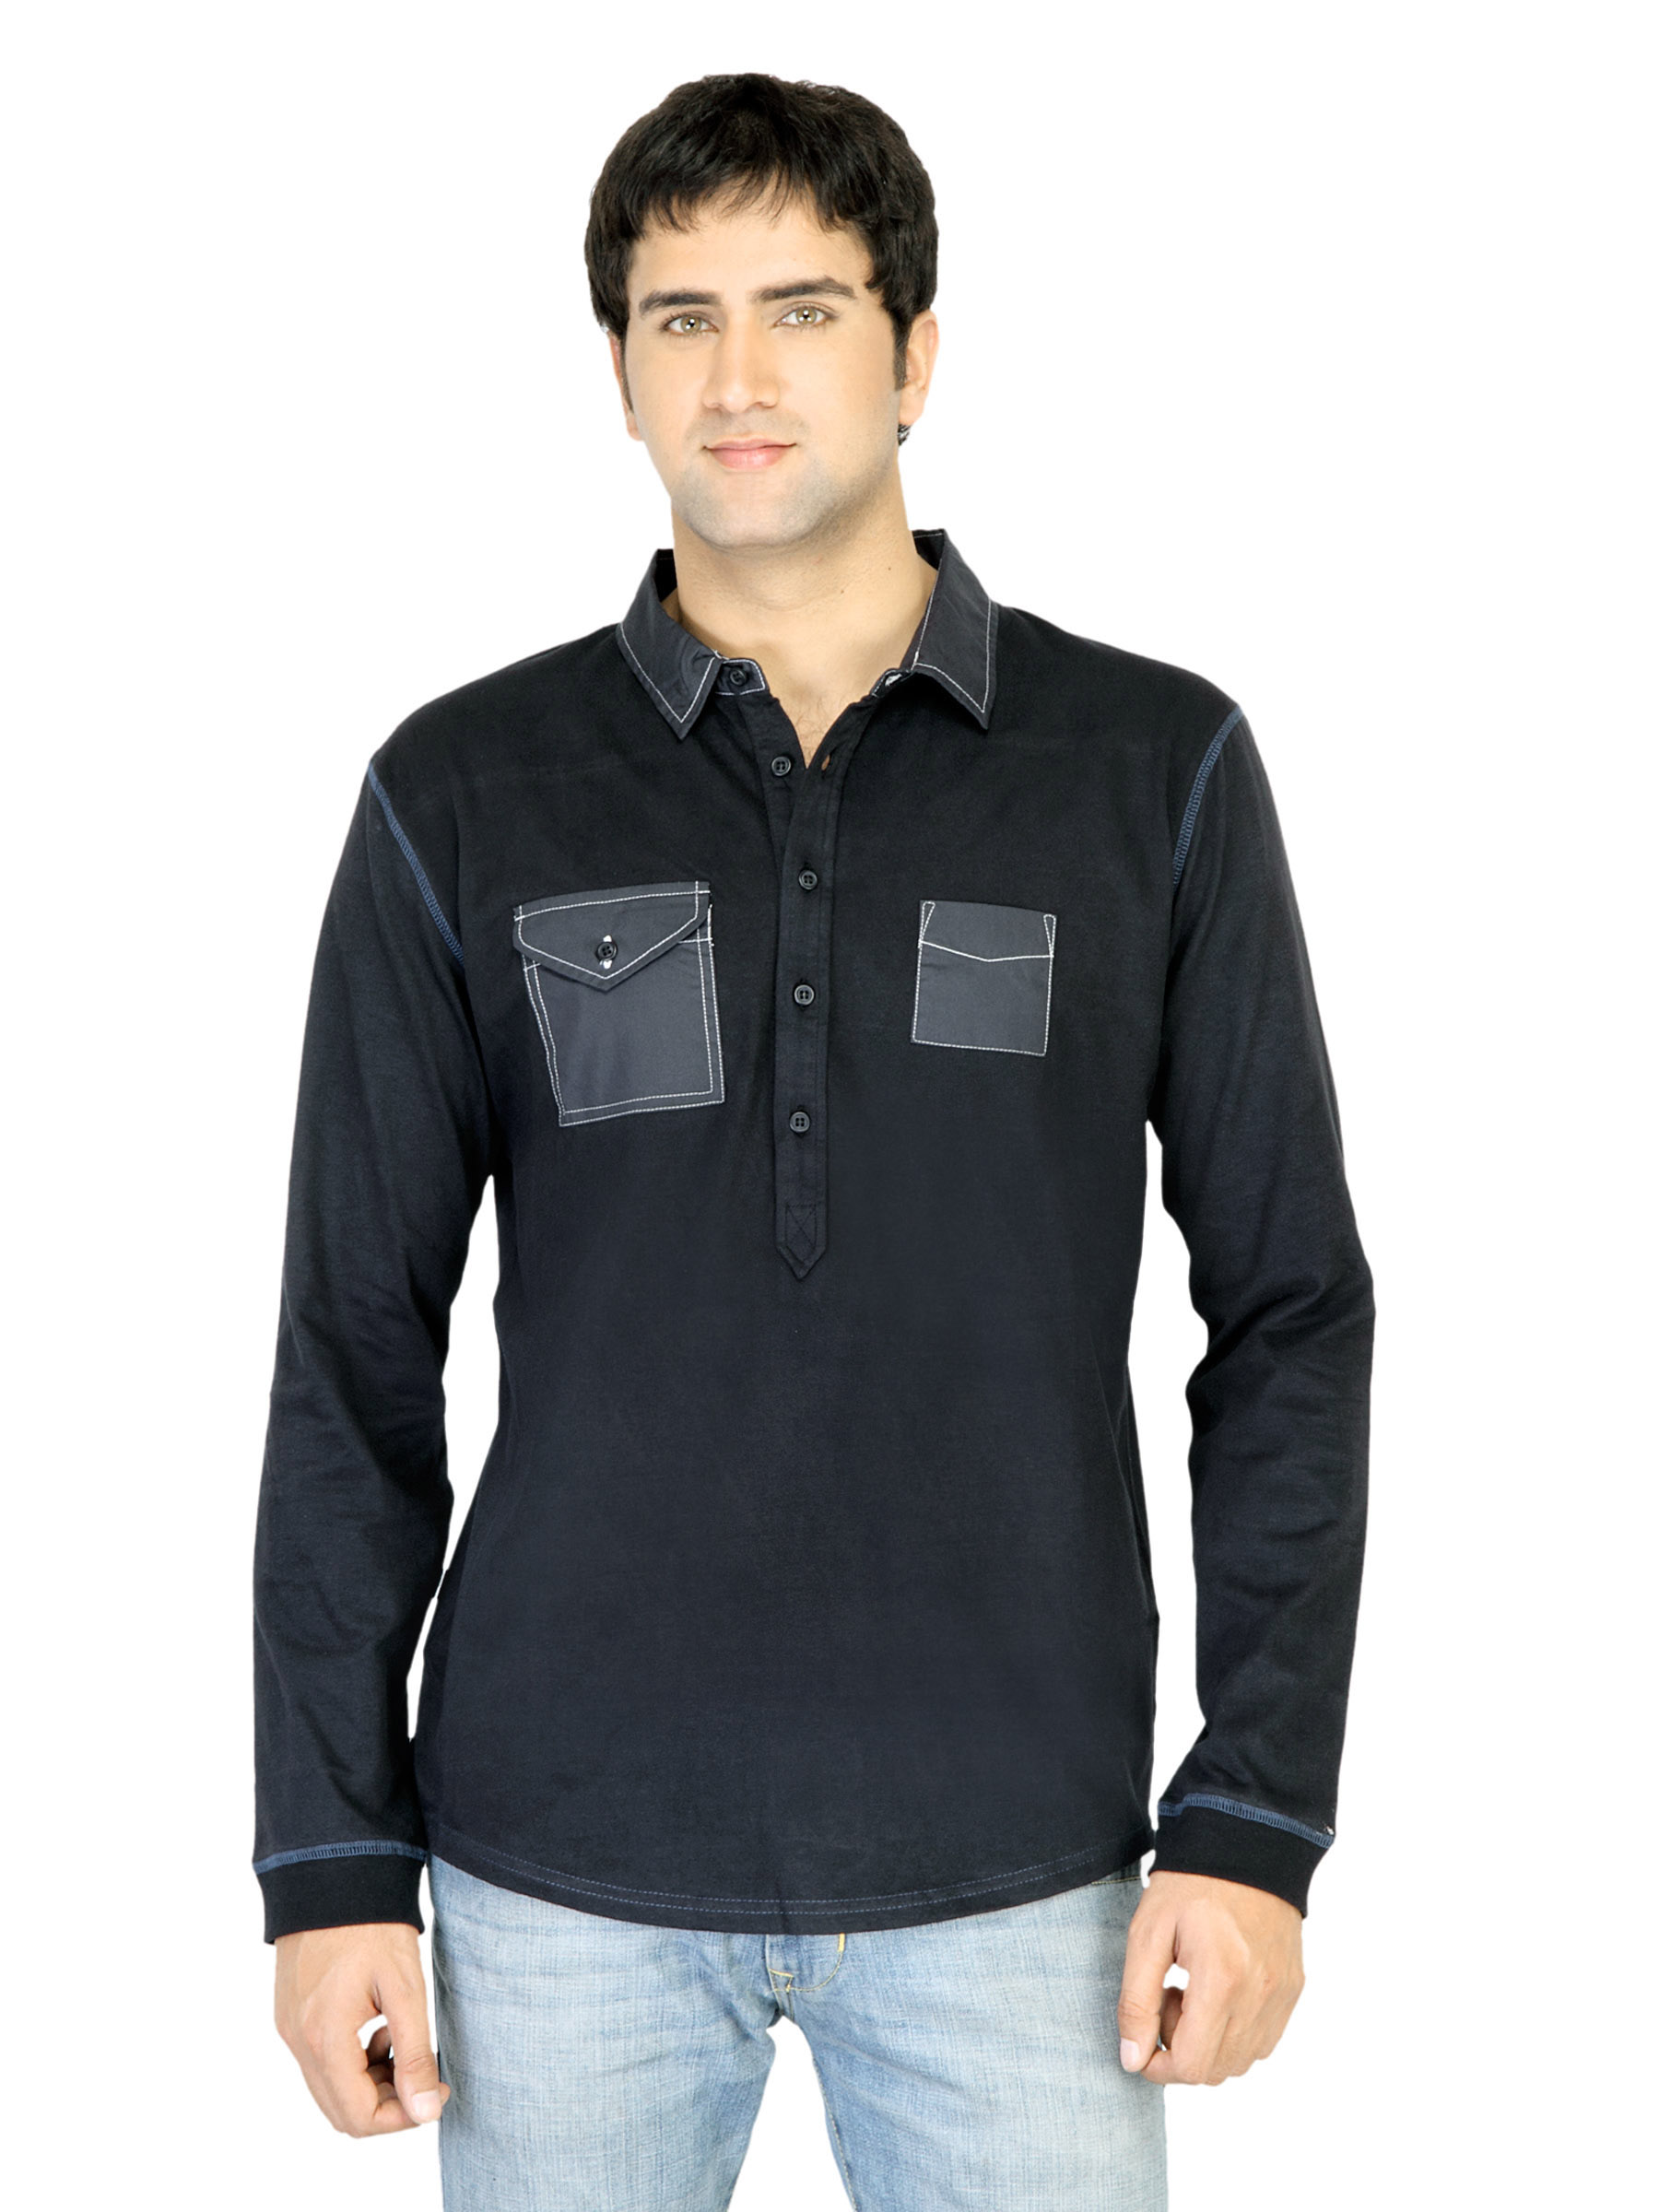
United Colors of Benetton Men Black T-shirt
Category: Apparel / Topwear / Tshirts
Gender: Men
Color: Black
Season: Fall 2011
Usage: Casual